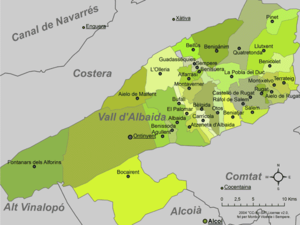
Vall d'Albaida est une comarque de la province de Valence, dans la Communauté valencienne, en Espagne. Son chef-lieu est Ontinyent.